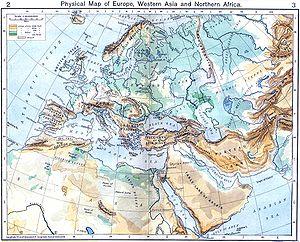
La géographie physique, appelée aussi géographie naturelle ou physiographie est la branche de la géographie qui décrit la surface de la Terre. C'est donc par définition une science de la nature qui permet de comprendre la Terre actuelle, les évolutions passées et celles à venir. Elle s'intéresse dans une moindre mesure aux activités humaines, et plus généralement animales, essentiellement dans le cadre du rapport qu'entretiennent l'homme et la nature, et notamment les impacts de l'homme sur le climat et les transformations de la surface terrestre qui sont d'origines naturelles et humaines avec leurs conséquences.